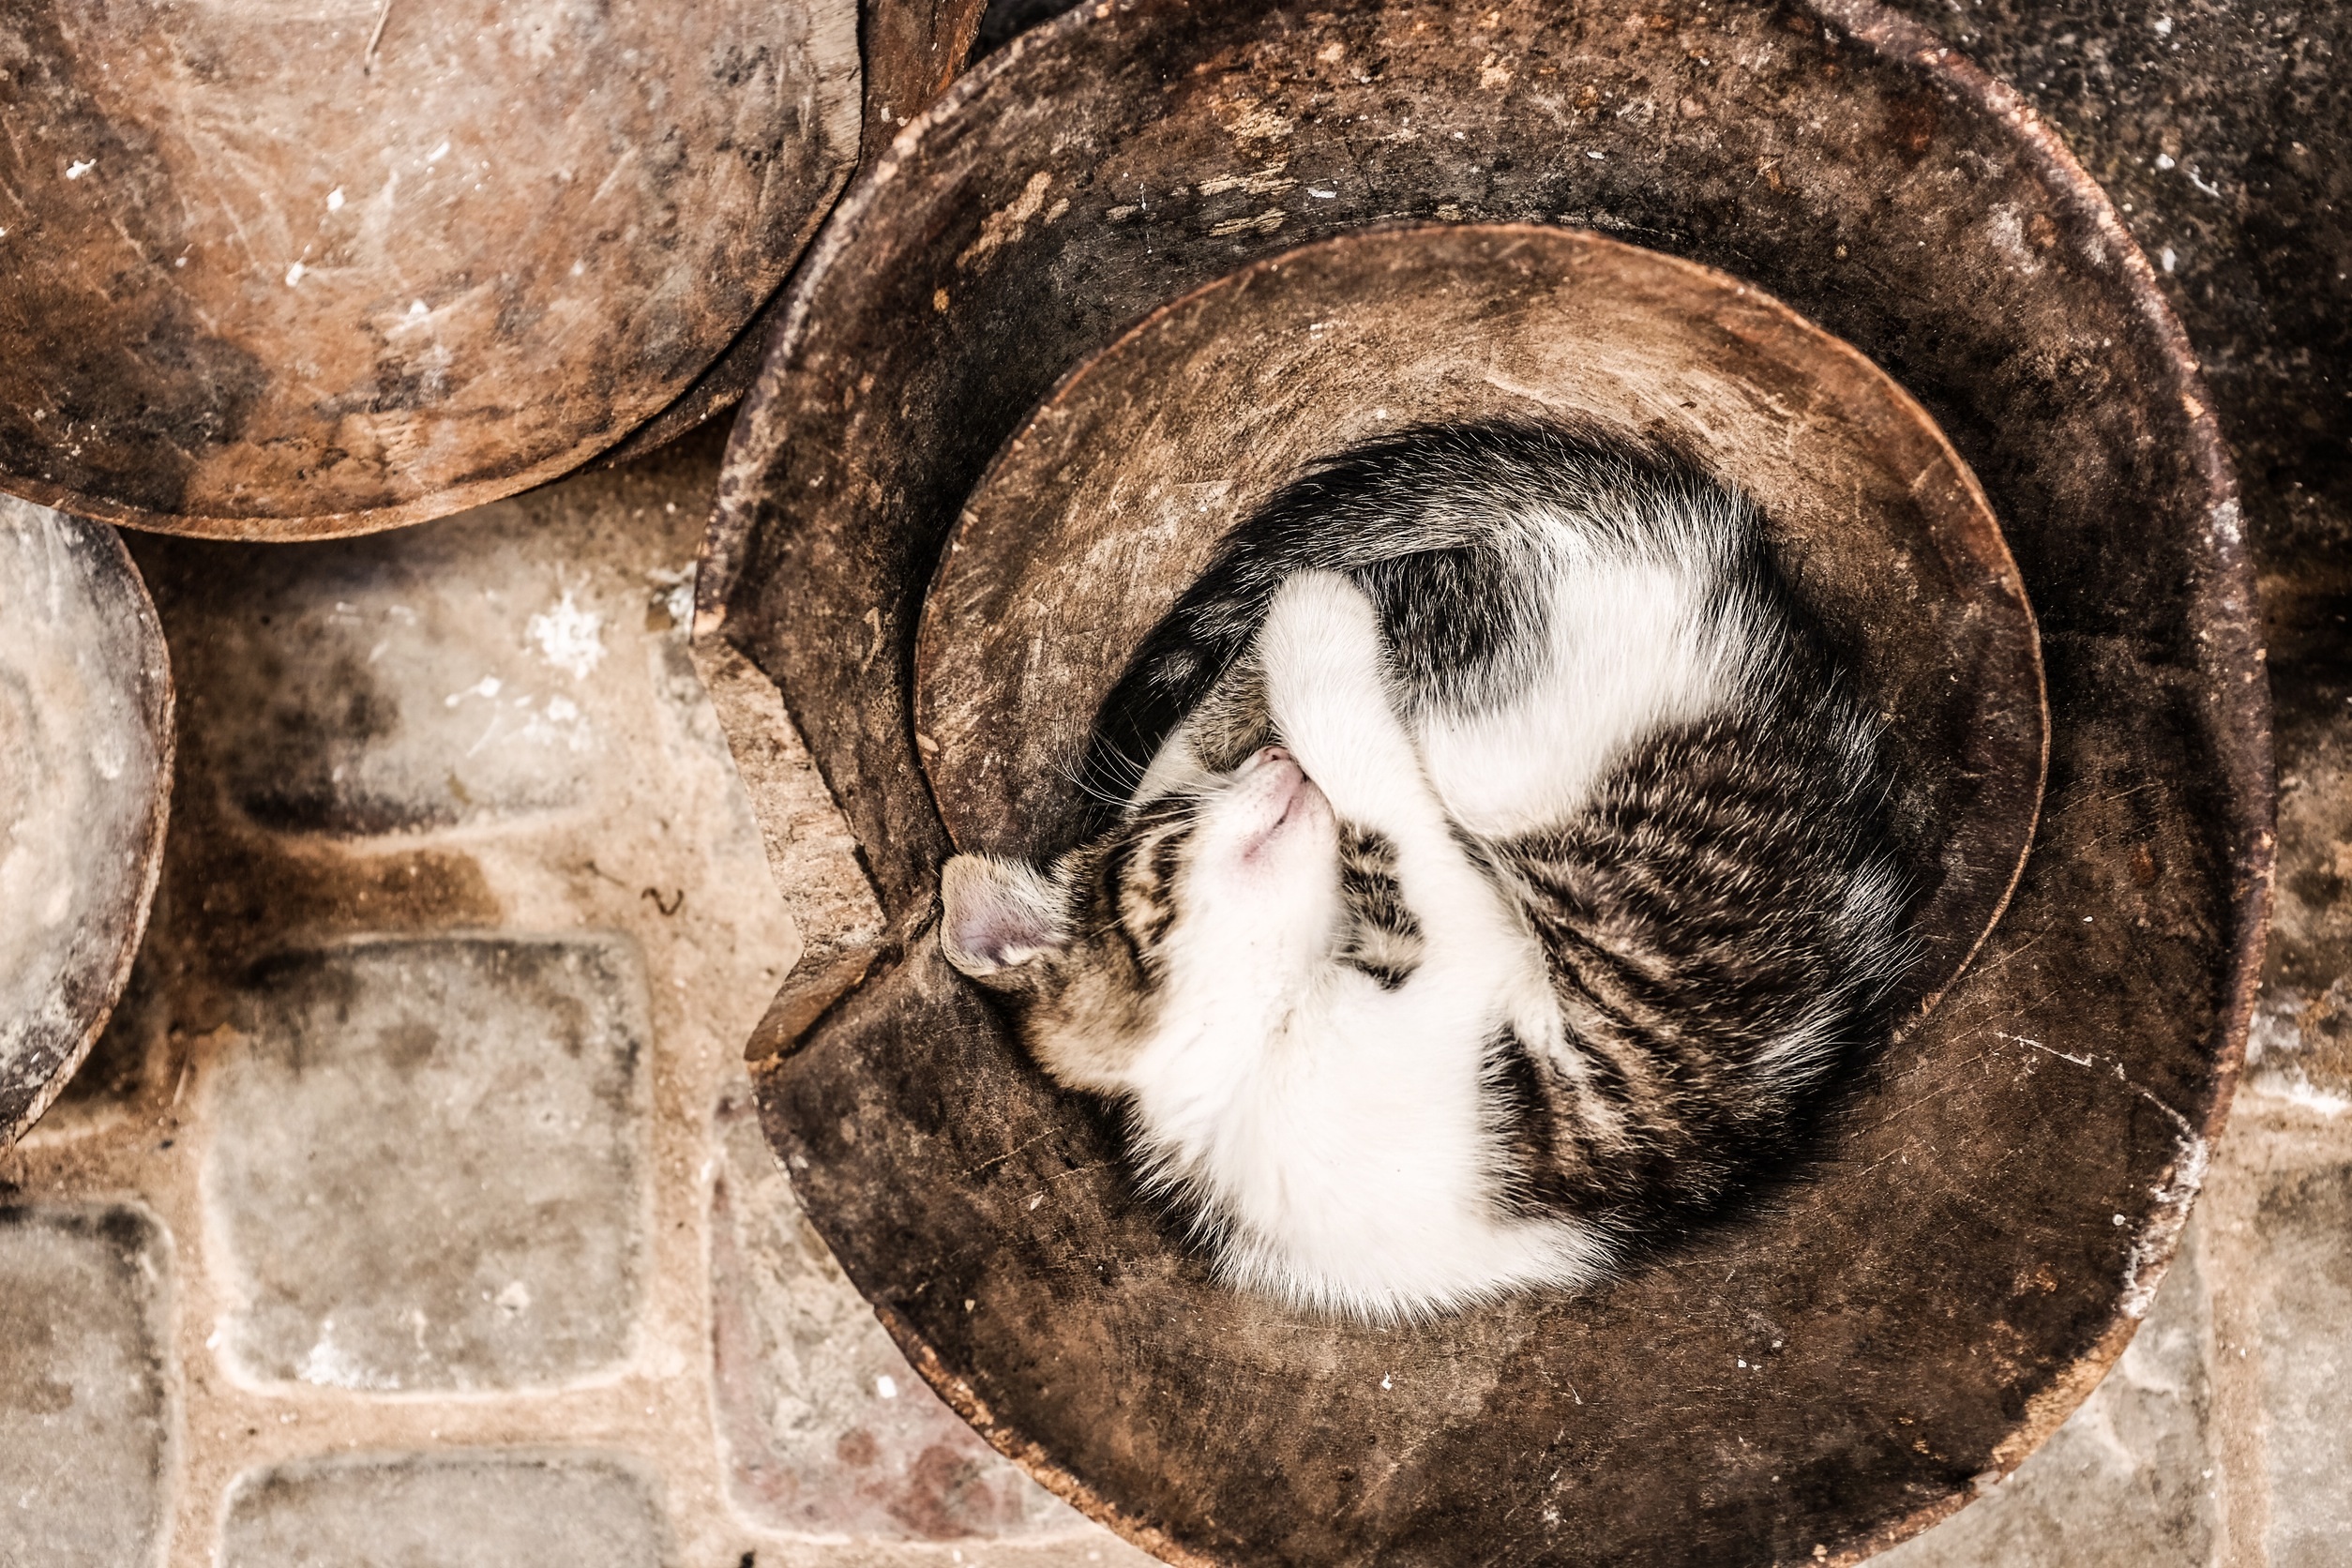
wood, white, cute, pet, fur, fluffy, cat, sleeping, brown, cozy, sculpture, sleep, relaxation, happy, temple, animals, head, little, tired, domestic, carving, adorable, lovable, ancient history